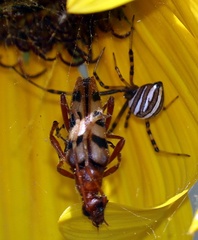
Species: Lactrodectus_hesperus